United States military ration

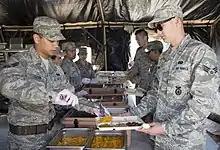
U.S. Air Force airmen serving Unitized Group Rations prepared in a single palletized expeditionary kitchen

United States military ration refers to the military rations provided to sustain United States Armed Forces service members, including field rations and garrison rations, and the military nutrition research conducted in relation to military food. U.S. military rations are often made for quick distribution, preparation, and eating in the field and tend to have long storage times in adverse conditions due to being thickly packaged or shelf-stable.